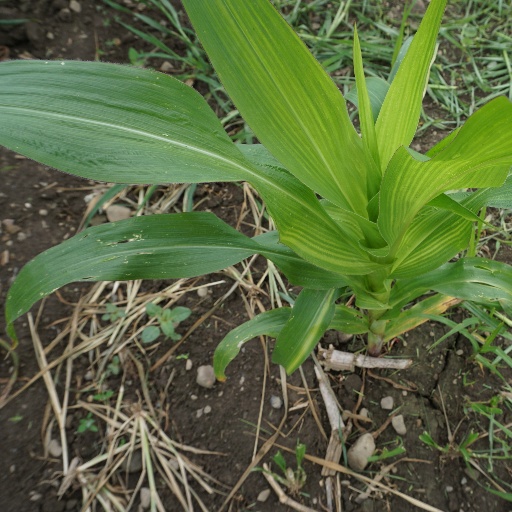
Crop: maize; corn